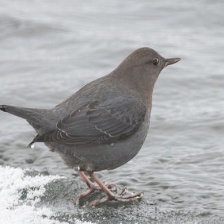
Species: AMERICAN DIPPER
Scientific name: CINCLUS MEXICANUS